2007 Boston Red Sox season

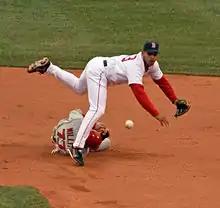
Alex Cora turning a double-play against the Los Angeles Angels of Anaheim at Fenway Park on April 16, 2007

Bright green jerseys, with "Red Sox" in white letters outlined in red across the front, were worn on April 20 to honor former Boston Celtics coach, general manager, and president Red Auerbach, who had died during the previous off-season. The jerseys also had players' names on the back, believed to be a first for Red Sox home uniforms.